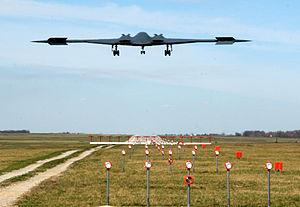
Whiteman Air Force Base est une base de l'United States Air Force située dans le Missouri à une centaine de kilomètres au sud-est de Kansas City.